Sunset Song (film)

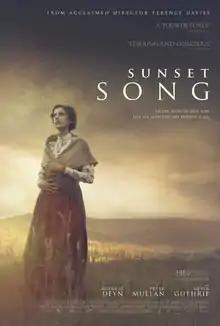
Film poster

Sunset Song is a 2015 British drama film written and directed by Terence Davies and starring Agyness Deyn, Peter Mullan and Kevin Guthrie. It is an adaptation of Lewis Grassic Gibbon's 1932 novel of the same name. It was shown in the Special Presentations section of the 2015 Toronto International Film Festival and was released in the United Kingdom on 4 December 2015. The film follows Chris Guthrie, the daughter of a Scottish farmer in the early 1900s.